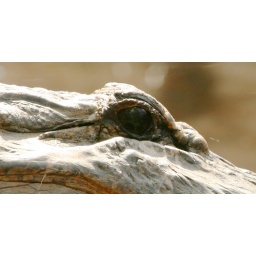
Cropped picture of alligator. I wanted to show the reflection of the sky and trees in the eye.